Auld Lang Syne

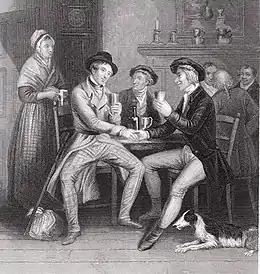
John Masey Wright and John Rogers' illustration of the poem,

"Auld Lang Syne" is a Scottish song. In the English-speaking world, it is traditionally sung to bid farewell to the old year at the stroke of midnight on Hogmanay/New Year's Eve. It is also often heard at funerals, graduations, and as a farewell or ending to other occasions; for instance, many branches of the Scouting movement use it to close jamborees and other functions.